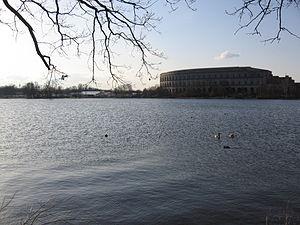
Photo du Dutzendteich (fr:Nuremberg, fr:Allemagne), devant de la ""Kongresshalle"" (en:Nazi party rally grounds)"